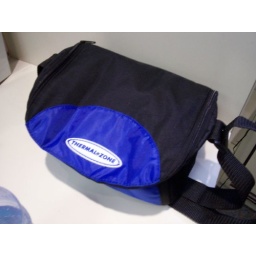
My boss isn't bringing his lunch in a ghetto paper bag anymore!